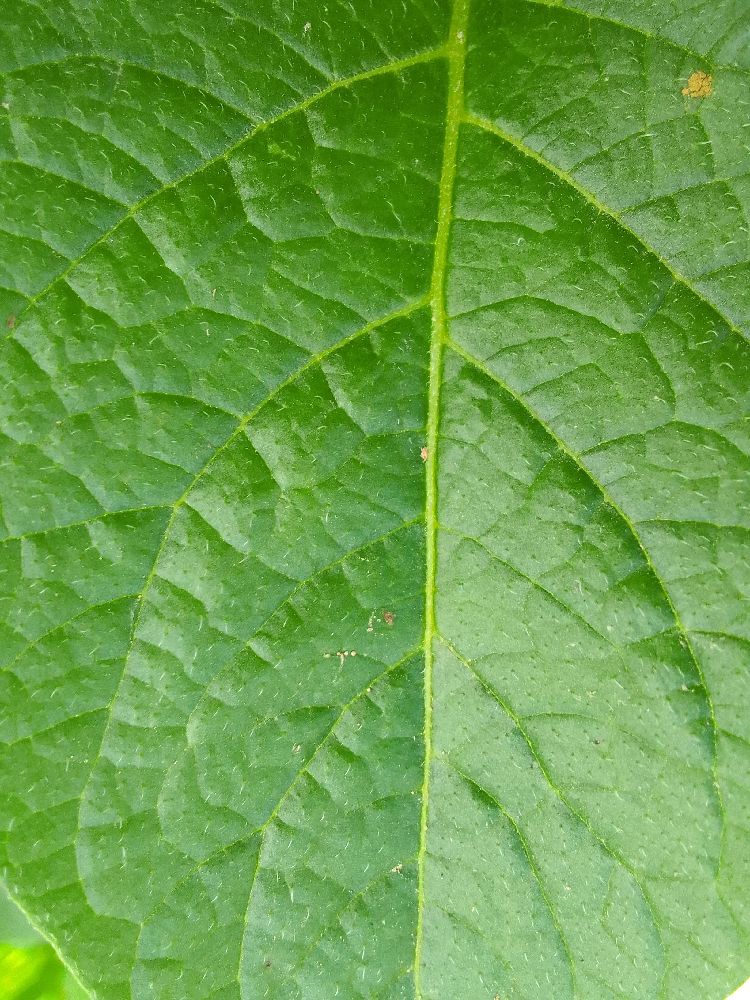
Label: Healthy